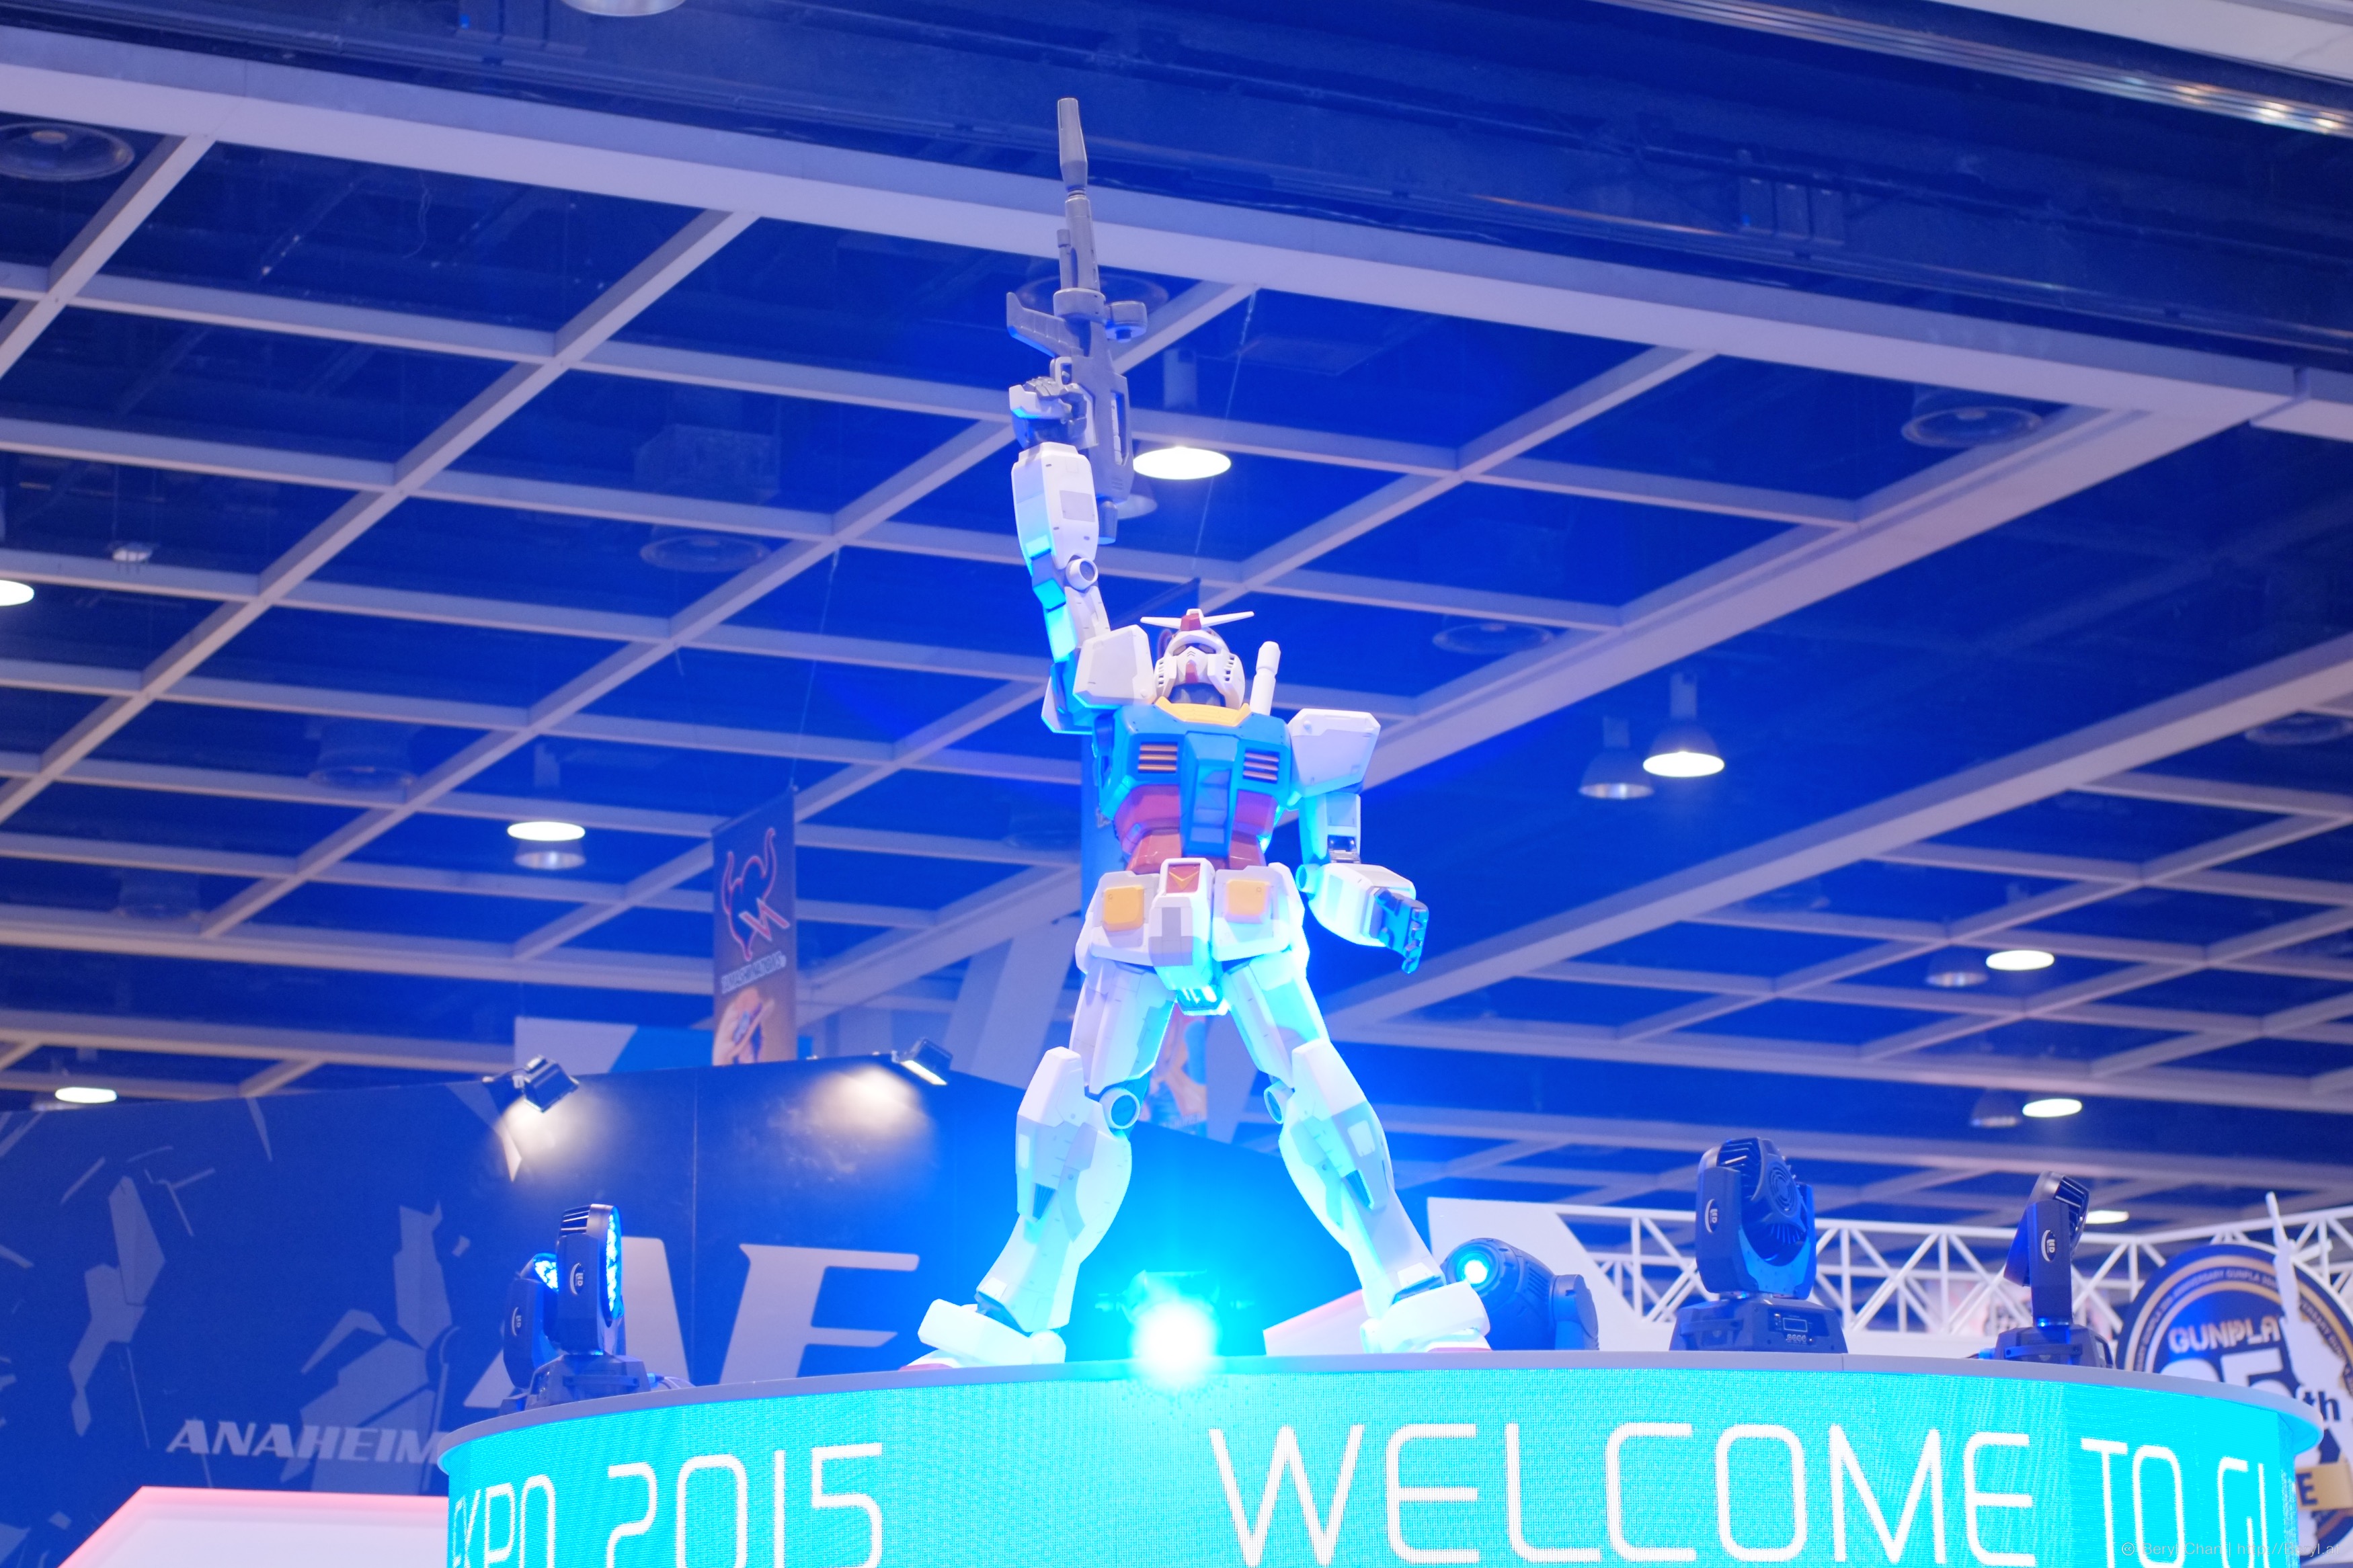
fujifilm, blue, stage, hk, event, hongkong, anime, comic, comiccon, fujifilmxpro1, acghk, screenshot